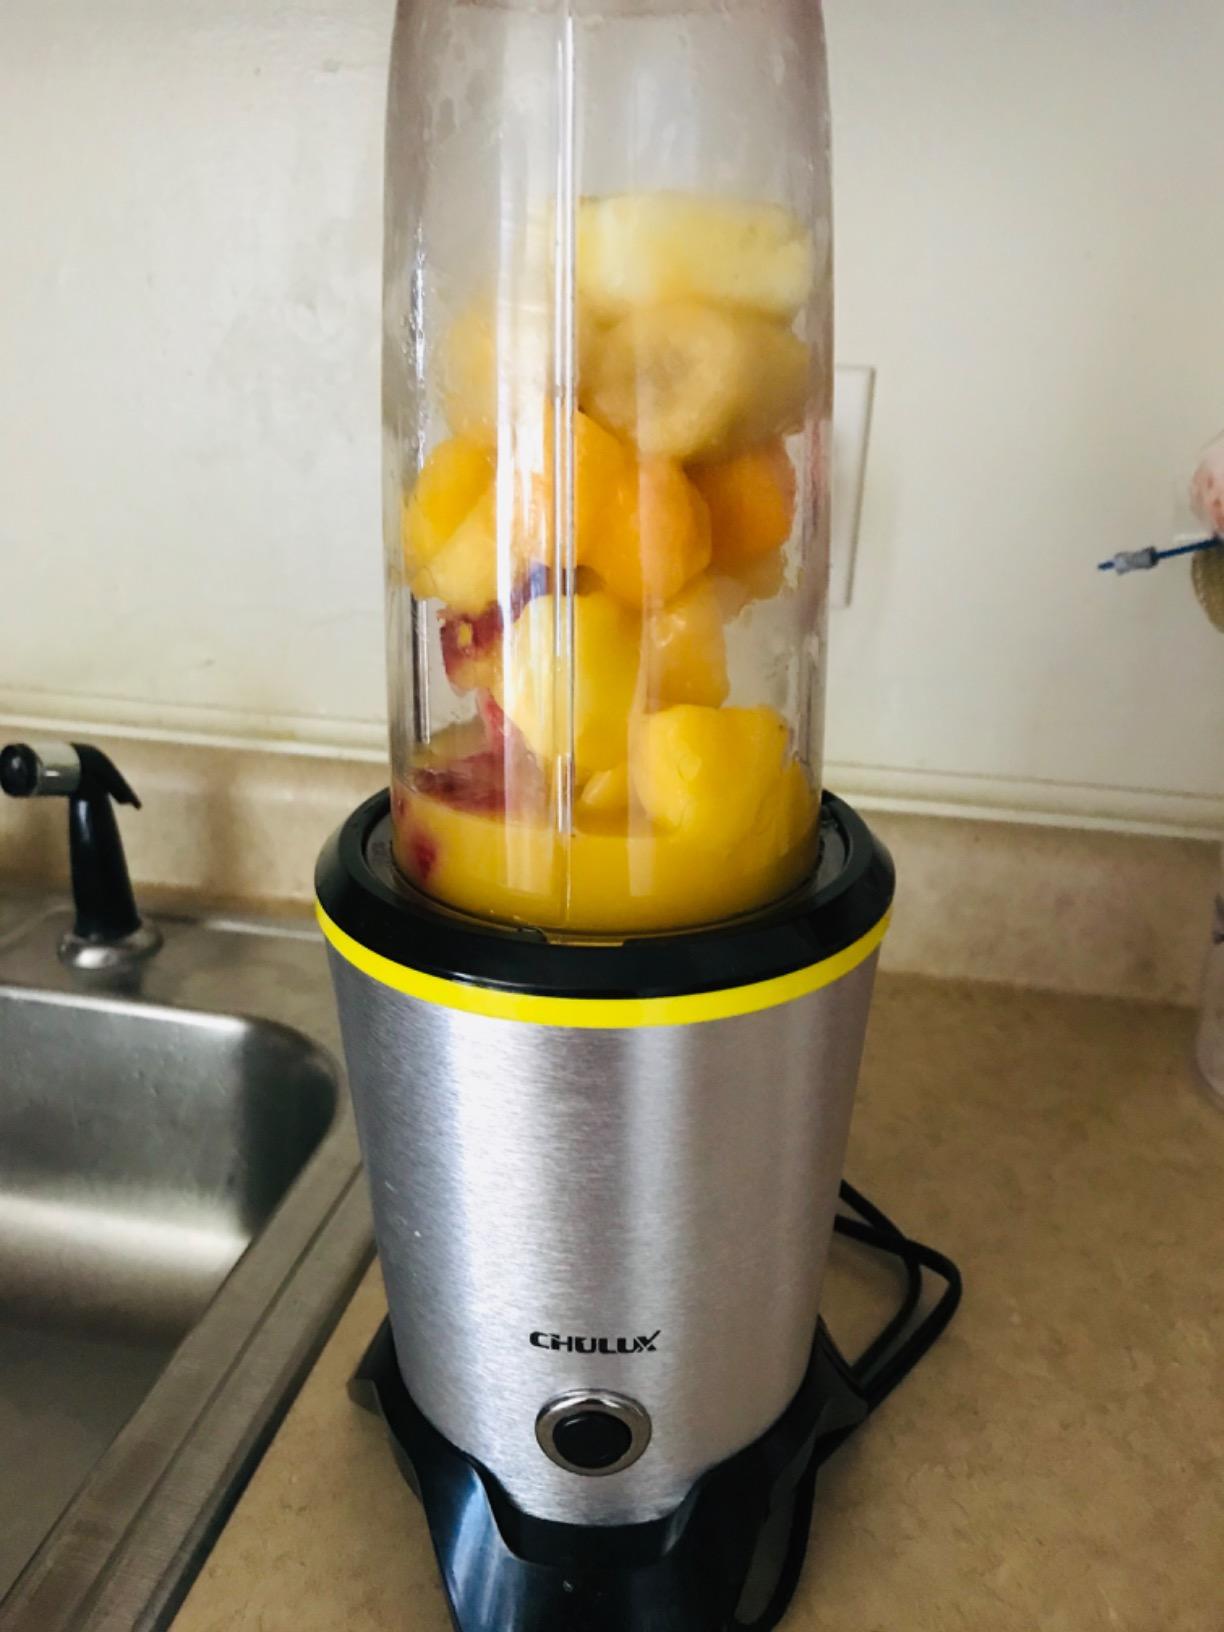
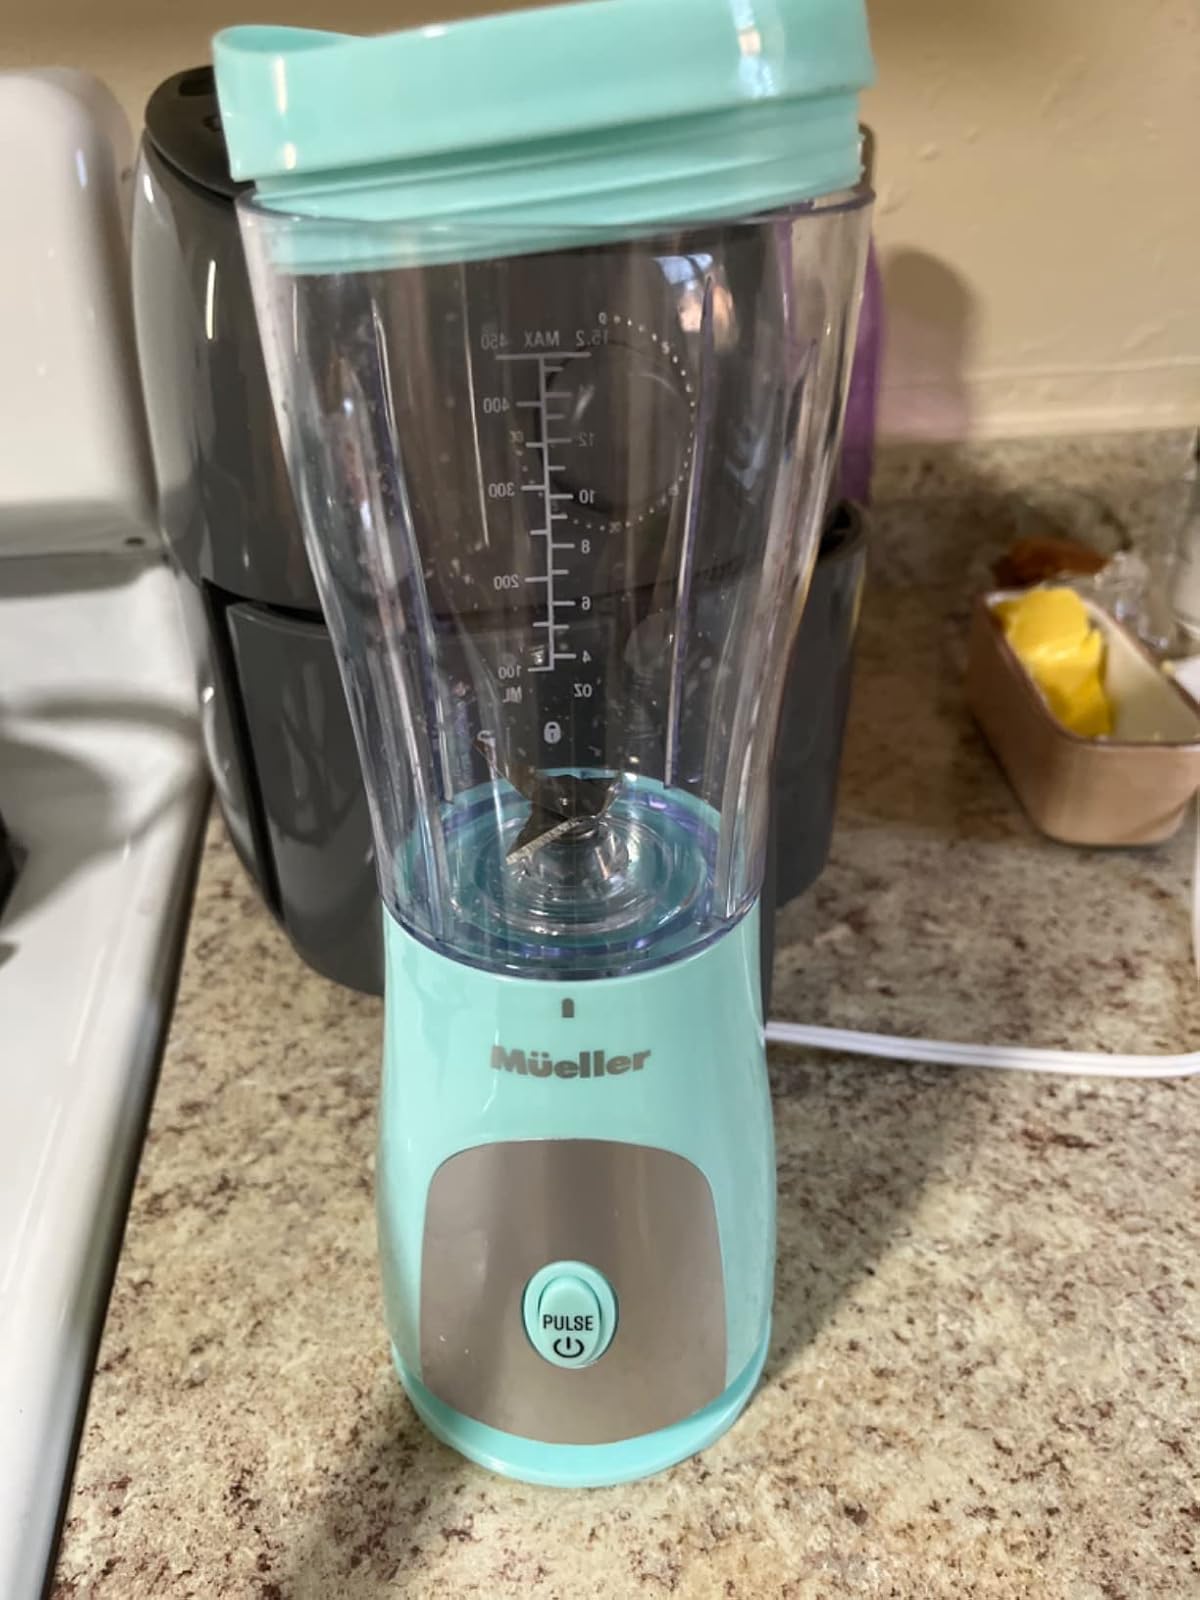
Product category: items_blender
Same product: no